Simple polygon

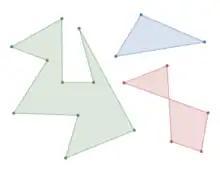
Two simple polygons (green and blue) and a self-intersecting polygon (red, in the lower right, not simple)

In geometry, a simple polygon is a polygon that does not intersect itself and has no holes. That is, it is a piecewise-linear Jordan curve consisting of finitely many line segments. These polygons include as special cases the convex polygons, star-shaped polygons, and monotone polygons.